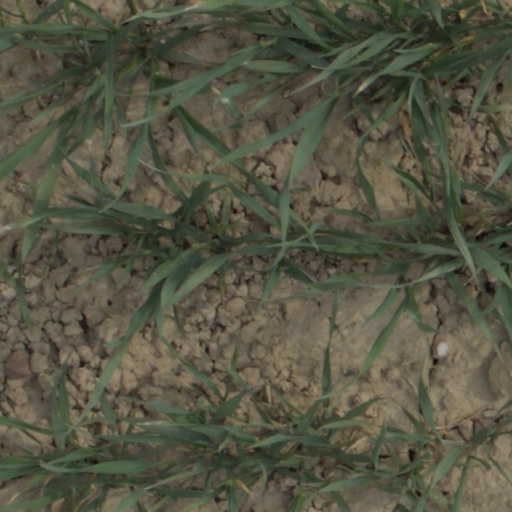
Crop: wheat